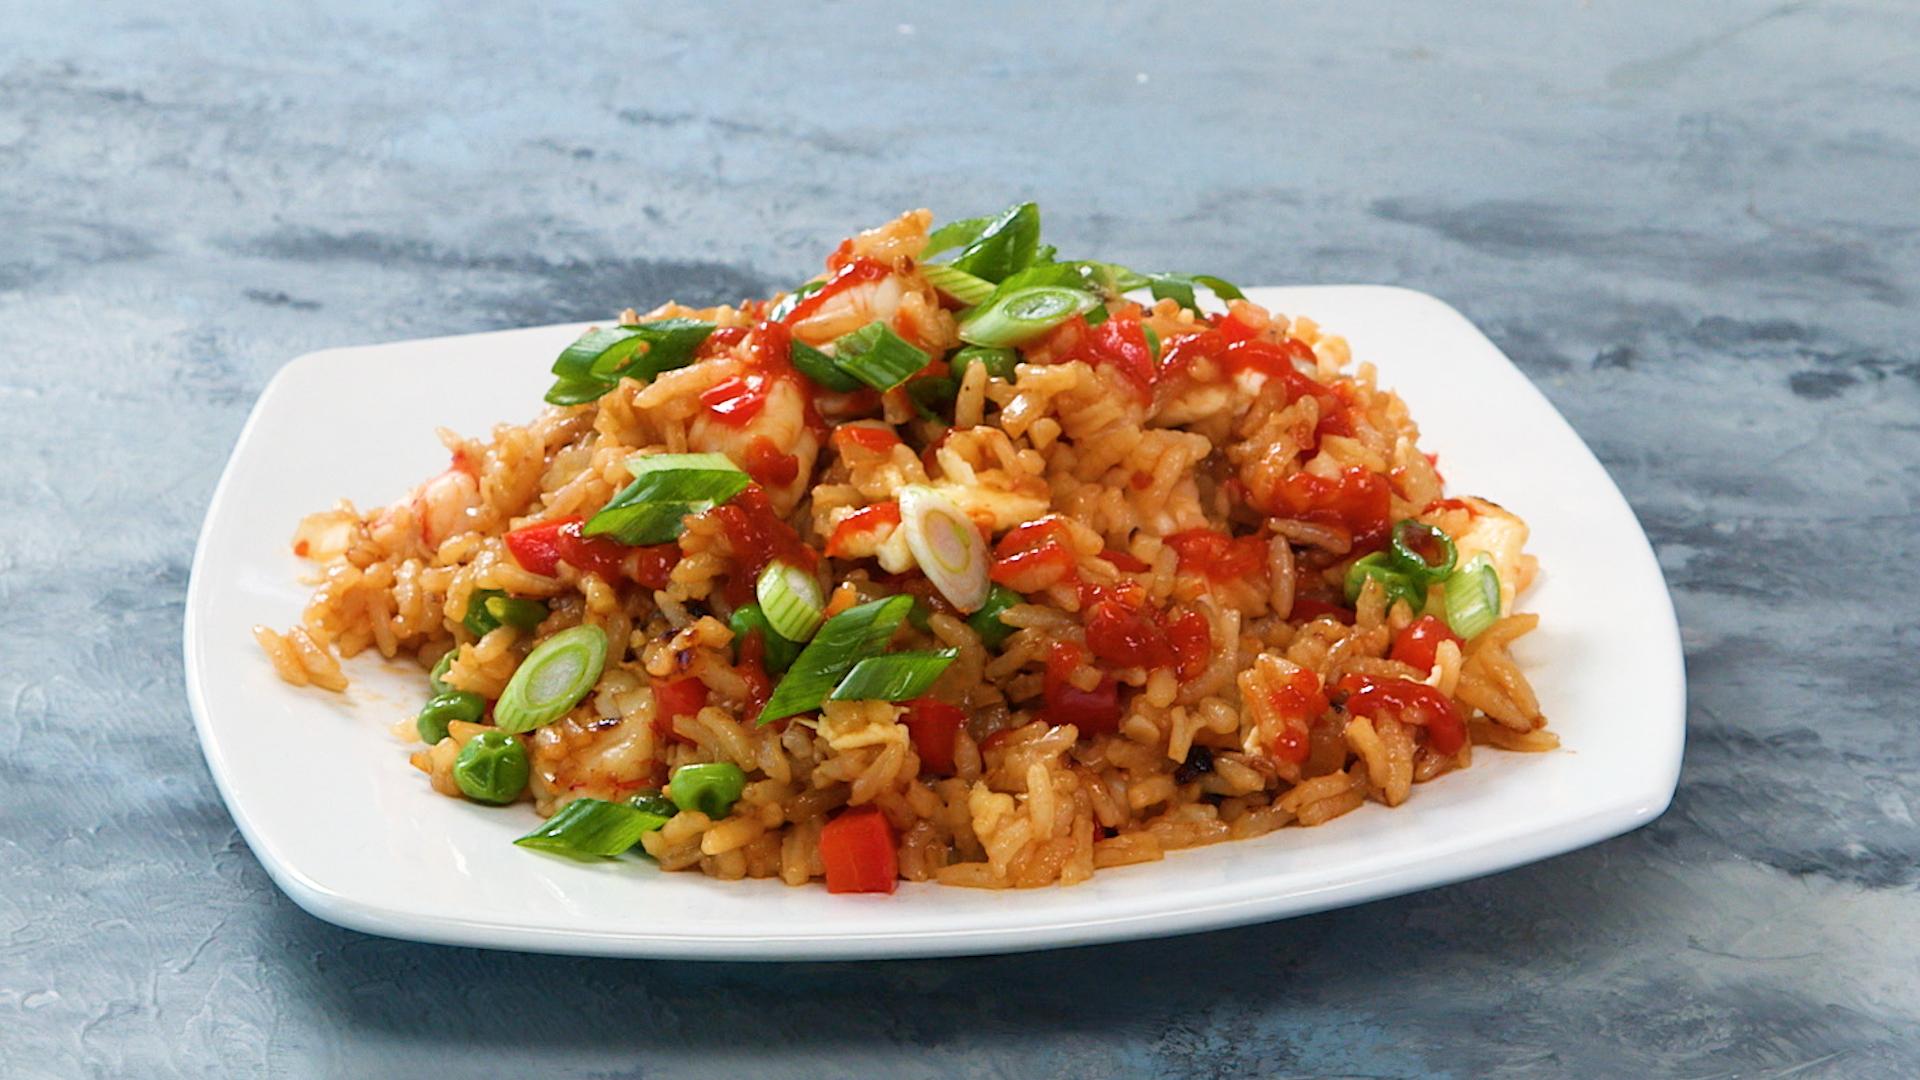
Dish: fried_rice